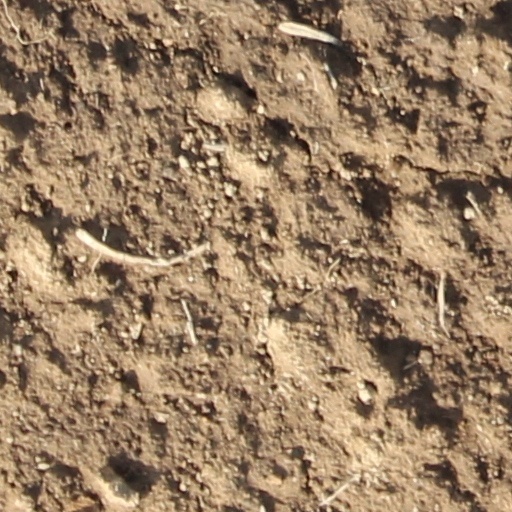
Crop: wheat